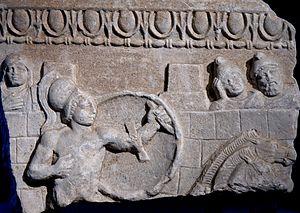
Andromaque regardant du haut des murailles de Troie Achille traînant derrière son char le corps d'Hector. Calcaire, fragment d'un sarcophage, fin du IIe siècle ap. J.-C. Provenance
Dans la mythologie grecque, Andromaque, est une héroïne troyenne de la guerre de Troie, femme d'Hector et modèle de l'épouse fidèle. Fille d'Éétion, roi de Cilicie de Troade, qui est tué par Achille, elle a d'Hector un fils unique, Astyanax, que Néoptolème précipite des remparts lors du sac de la ville de Troie. Après la mort de son premier époux et la chute de Troie, elle est donnée à Néoptolème, aussi appelé Pyrrhus, qui l'emmène en Épire et l'épouse ; trois enfants, Molossos, Piélos et Pergamos, naissent de cette union. Elle a pour troisième époux Déiphobe, frère de son premier mari, devenu roi d'Épire, dont elle a un enfant, Cestrinos. Bien que montée avec lui sur le trône, elle reste emplie de tristesse, ne pouvant oublier Hector auquel elle fait construire un magnifique monument.